Intel High Definition Audio

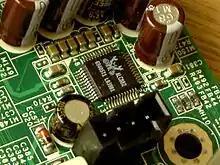
Realtek ALC 882 HD Audio Codec

Intel High Definition Audio (IHDA) (also called HD Audio or development codename Azalia) is a specification for the audio sub-system of personal computers. It was released by Intel in 2004 as the successor to their AC'97 PC audio standard, but it is not backwards-compatible with it.